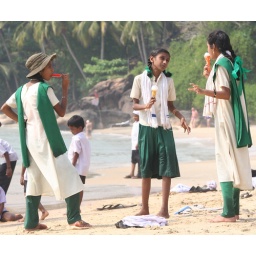
School girls eating ice cream at the beach in Kovalam, Kerala, INDIA.